Robert Karnes

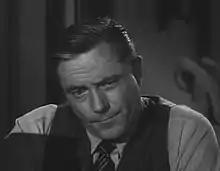
Karnes in "The Lawless Years", 1959

Robert Anthony Karnes (June 19, 1917 – December 4, 1979) was an American film, stage and television actor.